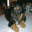
Label: dog